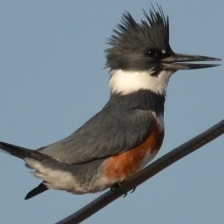
Species: BELTED KINGFISHER
Scientific name: MEGACERYLE ALCYON